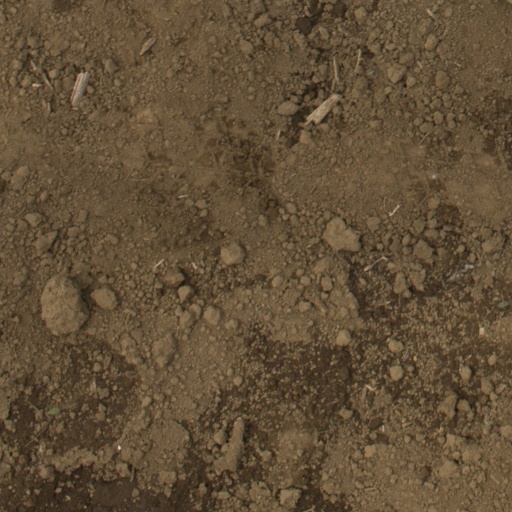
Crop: Jerusalem artichoke